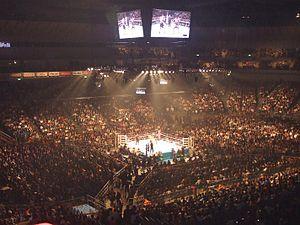
Badr Hari de son vrai nom Badr-dinne El Houari, né le 8 décembre 1984 à Amsterdam, est un kick-boxeur marocain de catégorie super-poids-lourds. Il possède également la nationalité néerlandaise.